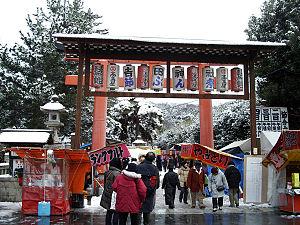
Setsubun est une fête nationale japonaise non chômée qui célèbre l'arrivée du printemps selon l'ancien calendrier lunaire. De nos jours, elle est célébrée le 3 février de chaque année. Elle est aussi appelée la « fête du lancer de haricots ».
Le Yoshida-jinja est un sanctuaire shinto situé dans la partie orientale du district de Sakyo-ku à Kyoto au Japon. Situé au pied de la montagne Yoshida, partie des montagnes de Higashiyama, le sanctuaire, fondé en 859 au cours de l'époque de Heian par la famille Fujiwara, est entouré par une profonde forêt.